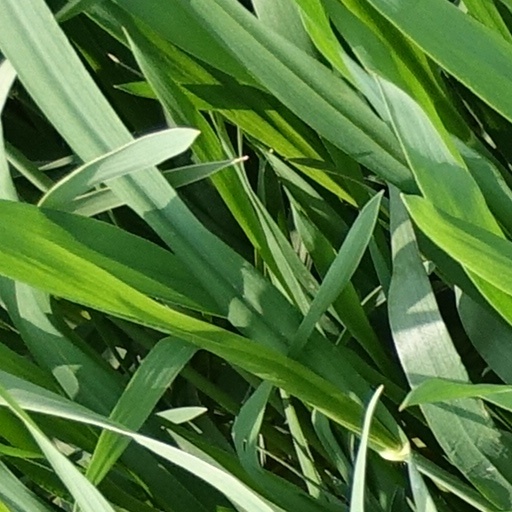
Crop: wheat